Ernest A. Gross

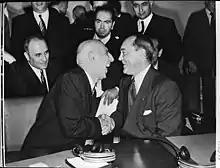
Mohammad Mosaddegh (left) and Ernest A. Gross at the United Nations, ca. 1951.

On October 11, 1949, United States Secretary of State Dean Acheson appointed Gross as the United States' deputy delegate to the United Nations. Only two months later, the chief delegate, Warren Austin, took a leave of absence, and Gross took over as acting head of the U.S. delegation to the U.N. The major issue facing the United Nations at that time was the Soviet Union's proposal that, with the conclusion of the Chinese Civil War, the Communist People's Republic of China should replace the Republic of China on the United Nations Security Council. On January 13, 1950, the Soviet delegate, Jacov Malik, walked out of the Security Council in protest. Malik remained absent for several months, and as such the Soviet Union failed to exercise its veto power to block United Nations Security Council Resolution 82, which condemned North Korea at the beginning of the Korean War; on behalf of the U.S., Gross voted in favor of the resolution. In fall 1950, Warren Austin returned from his leave of absence, and Gross continued to serve as Austin's deputy until 1953.